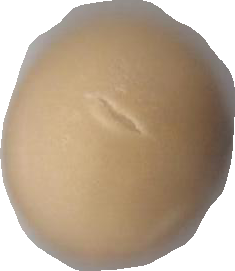
Variety: Dega